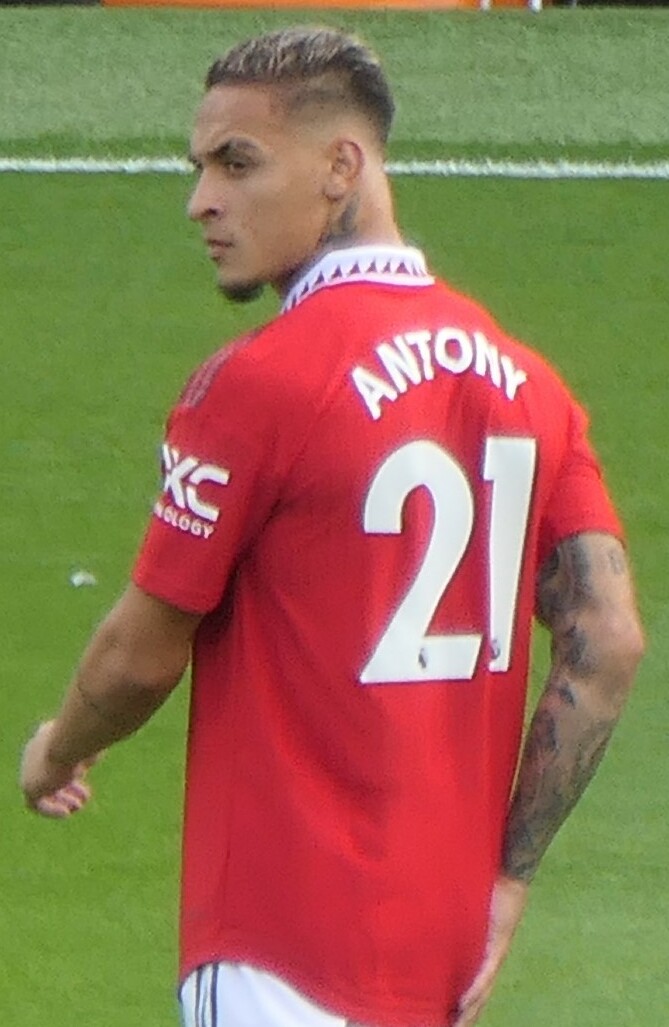
อังโตนี

| name = อังโตนี
| image = Antony 2022.jpg
| caption = อังโตนีลงเล่นให้กับสโมสรฟุตบอลแมนเชสเตอร์ยูไนเต็ด|แมนเชสเตอร์ยูไนเต็ดในปี ค.ศ. 2022
| fullname = อังโตนี มาเตวส์ ดุส ซังตุส
| birth_place = โอซัสกู บราซิล
| height = 1.74 เมตร
| position = กองกลาง#ปีกขวา|ปีกขวา
| currentclub = สโมสรฟุตบอลแมนเชสเตอร์ยูไนเต็ด|แมนเชสเตอร์ยูไนเต็ด
| clubnumber = 21
| youthyears1 = 2010–2018
| youthclubs1 = สโมสรฟุตบอลเซาเปาลู|เซาเปาลู
| years1 = 2018–2020
| clubs1 = สโมสรฟุตบอลเซาเปาลู|เซาเปาลู
| caps1 = 48
| goals1 = 6
| years2 = 2020–2022
| clubs2 = อาเอฟเซ อายักซ์|อายักซ์
| caps2 = 57
| goals2 = 18
| years3 = 2022–
| clubs3 = สโมสรฟุตบอลแมนเชสเตอร์ยูไนเต็ด|แมนเชสเตอร์ยูไนเต็ด
| caps3 = 54
| goals3 = 185
| nationalyears1 = 2019–2021
| nationalteam1 = ฟุตบอลทีมชาติบราซิลรุ่นอายุไม่เกิน 23 ปี|บราซิล อายุไม่เกิน 23 ปี
| nationalcaps1 = 22
| nationalgoals1 = 6
| nationalyears2 = 2021–
| nationalteam2 = ฟุตบอลทีมชาติบราซิล|บราซิล
| nationalcaps2 = 16
| nationalgoals2 = 2
MedalCountry|
อังโตนี มาเตวส์ ดุส ซังตุส (; เกิดวันที่ 24 กุมภาพันธ์ ค.ศ. 2000) เป็นนักฟุตบอลชาวบราซิล ปัจจุบันเล่นในตำแหน่งปีกขวาให้แก่สโมสรฟุตบอลแมนเชสเตอร์ยูไนเต็ด|แมนเชสเตอร์ยูไนเต็ดในพรีเมียร์ลีก และฟุตบอลทีมชาติบราซิล|บราซิล
== ชีวิตช่วงต้น ==
อังโตนีเกิดที่โอซัสกู เซาเปาลู และเติบโตทีี่ Inferninho ฟาเวลาที่อยู่ห่างจากใจกลางนคร เมื่อโตขึ้น เขาเล่นฟุตบอลในทุกที่ที่เล่นได้ ทั้งบนท้องถนนหรือในบ้าน รวมกับความรักในฟุตซอลกับสตรีตฟุตบอล และเข้าชมการแข่งขันสโมสรฟุตบอลเซาเปาลู|เซาเปาลูกับป้าเป็นประจำง เขามีเชื้อสายโปรตุเกส
== สถิติอาชีพ ==
=== สโมสร ===
| class="wikitable" style="text-align:center"
|-
!rowspan="2"|สโมสร
!rowspan="2"|ฤดูกาล
!colspan="3"|ลีก
!colspan="2"|ลีกของรัฐ
!colspan="2"|เนชันแนลคัพ
!colspan="2"|ลีกคัพ
!colspan="2"|ทวีป
!colspan="2"|อื่น ๆ
!colspan="2"|รวม
|-
!ดิวิชัน!!ลงเล่น!!ประตู!!ลงเล่น!!ประตู!!ลงเล่น!!ประตู!!ลงเล่น!!ประตู!!ลงเล่น!!ประตู!!ลงเล่น!!ประตู!!ลงเล่น!!ประตู
|-
|rowspan="4"|สโมสรฟุตบอลเซาเปาลู|เซาเปาลู
|สโมสรฟุตบอลเซาเปาลูในฤดูกาล 2018|2018
|กังเปโอนาตูบราซีเลย์รูแซรียีอา|แซรียีอา
|3||0||0||0||0||0||colspan="2"|—||0||0||colspan="2"|—||3||0
|-
|สโมสรฟุตบอลเซาเปาลูในฤดูกาล 2019|2019
|แซรียีอา
|29||4||14||2||1||0||colspan="2"|—||1||0||colspan="2"|—||45||6
|-
|สโมสรฟุตบอลเซาเปาลูในฤดูกาล 2020|2020
|แซรียีอา
|0||0||2||0||0||0||colspan="2"|—||2||0||colspan="2"|—||4||0
|-
!colspan="2"|รวม
!32||4||16||2||1||0||colspan="2"|—||3||0||colspan="2"|—||52||6
|-
|rowspan="4"|อาเอฟเซ อายักซ์|อายักซ์
|อาเอฟเซ อายักซ์ในฤดูกาล 2020–21|2020–21
|เอเรอดีวีซี
|32||9||colspan="2"|—||4||1||colspan="2"|—||10||1||colspan="2"|—||46||11
|-
|อาเอฟเซ อายักซ์ในฤดูกาล 2021–22|2021–22
|เอเรอดีวีซี
|23||8||colspan="2"|—||3||2||colspan="2"|—||7||2||0||0||33||12
|-
|อาเอฟเซ อายักซ์ในฤดูกาล 2022–23|2022–23
|เอเรอดีวีซี
|2||1||colspan="2"|—||colspan="2"|—||colspan="2"|—||colspan="2"|—||1||1||3||2
|-
!colspan="2"|รวม
!57||18||colspan="2"|—||7||3||colspan="2"|—||17||3||1||1||82||25
|-
|rowspan="3"|สโมสรฟุตบอลแมนเชสเตอร์ยูไนเต็ด|แมนเชสเตอร์ยูไนเต็ด
|สโมสรฟุตบอลแมนเชสเตอร์ยูไนเต็ดในฤดูกาล 2022–23|2022–23
|พรีเมียร์ลีก
|25||4||colspan="2"|—||5||1||5||1||9||2||colspan="2"|—||44||8
|-
|สโมสรฟุตบอลแมนเชสเตอร์ยูไนเต็ดในฤดูกาล 2023–24|2023–24
|พรีเมียร์ลีก
|29||1||colspan="2"|—||4||2||1||0||4||0||colspan="2"|—||38||3
|-
!colspan="2"|รวม
!54||5||colspan="2"|—||9||3||6||1||13||2||colspan="2"|—||82||11
|-
!colspan="3"|รวมอาชีพ
!143!!27!!16!!2!!17!!6!!6!!1!!33!!5!!1!!1!!216!!42
|
=== ทีมชาติ ===
=== ประตูในนามทีมชาติ ===
| class="wikitable sortable"
|-
! ลำดับ !! วันที่ !! สนาม !! นัดที่ !! คู่แข่ง !! ประตู !! ผล !! รายการแข่งขัน
|-
|align="center"| 1 || 7 ตุลาคม 2021 || สนามกีฬาโอลิมปิก (การากัส)|สนามกีฬาโอลิมปิก, การากัส, เวเนซุเอลา ||align="center"| 1 || ||align="center"| 3–1 ||align="center"| 3–1 || ฟุตบอลโลก 2022 รอบคัดเลือก โซนอเมริกาใต้|ฟุตบอลโลก 2022 รอบคัดเลือก
|-
|align="center"| 2 || 1 กุมภาพันธ์ 2022 || มีเนย์เรา|อิชตาดียูมีเนย์เรา, เบลูโอรีซองชี, บราซิล ||align=center| 7 || ||align="center"| 3–0 ||align="center"| 4–0 || ฟุตบอลโลก 2022 รอบคัดเลือก โซนอเมริกาใต้|ฟุตบอลโลก 2022 รอบคัดเลือก
|
== เกียรติประวัติ ==
;อายักซ์
* เอเรอดีวีซี: เอเรอดีวีซี ฤดูกาล 2020–21|2020–21, เอเรอดีวีซี ฤดูกาล 2021–22|2021–22
* เคเอ็นวีบีคัพ: เคเอ็นวีบีคัพ ฤดูกาล 2020–21|2020–21
;แมนเชสเตอร์ยูไนเต็ด
* อีเอฟแอลคัพ: อีเอฟแอลคัพ ฤดูกาล 2022–23|2022–23
;บราซิล อายุไม่เกิน 23 ปี
* ตูลงทัวร์นาเมนต์: ตูลงทัวร์นาเมนต์ 2019|2019
*กีฬาฟุตบอลในโอลิมปิกฤดูร้อน|โอลิมปิกฤดูร้อน: กีฬาฟุตบอลในโอลิมปิกฤดูร้อน 2020 – ทีมชาย|2020
;รางวัลส่วนตัว
* J-League Under-17 Challenge Cup Player of the Tournament: 2018
* FPF Copa São Paulo de Futebol Júnior Player of the Tournament: 2019
* ทีมยอดเยี่ยมแห่งฤดูกาลกังเปโอนาตูเปาลิสตา: กังเปโอนาตูเปาลิสตา ฤดูกาล 2019#รางวัล|2019
* ผู้เล่นยอดเยื่ยมประจำเดือนเอเรอดีวีซี: เอเรอดีวีซี ฤดูกาล 2020–21#Awards|ธันวาคม 2020
* ความสามารถพิเศษประจำเดือนเอเรอดีวีซี: เอเรอดีวีซี ฤดูกาล 2021–22#Awards|ธันวาคม 2021
== อ้างอิง ==
== แหล่งข้อมูลอื่น ==
* Profile ที่เว็บไซต์ของสโมสรฟุตบอลแมนเชสเตอร์ ยูไนเต็ด
*
*
Navboxes
| title = ทีมชาติบราซิล
| bg = #FEDF00
| fg = #009B3A
| bordercolor = #002776
หมวดหมู่:นักฟุตบอลชาวบราซิล
หมวดหมู่:นักฟุตบอลทีมชาติบราซิล
หมวดหมู่:ปีกฟุตบอล
หมวดหมู่:นักฟุตบอลในโอลิมปิกฤดูร้อน 2020
หมวดหมู่:ผู้เล่นในฟุตบอลโลก 2022
หมวดหมู่:ผู้เล่นสโมสรฟุตบอลเซาเปาลู
หมวดหมู่:ผู้เล่นอาเอฟเซ อายักซ์
หมวดหมู่:ผู้เล่นสโมสรฟุตบอลแมนเชสเตอร์ยูไนเต็ด
หมวดหมู่:ผู้เล่นในพรีเมียร์ลีก
หมวดหมู่:ผู้เล่นในเอเรอดีวีซี
หมวดหมู่:ผู้เล่นในกังเปโอนาตูบราซีเลย์รูแซรียีอา
หมวดหมู่:บุคคลจากโอซัสกู
หมวดหมู่:นักกีฬาบราซิลที่ได้เหรียญทองโอลิมปิก